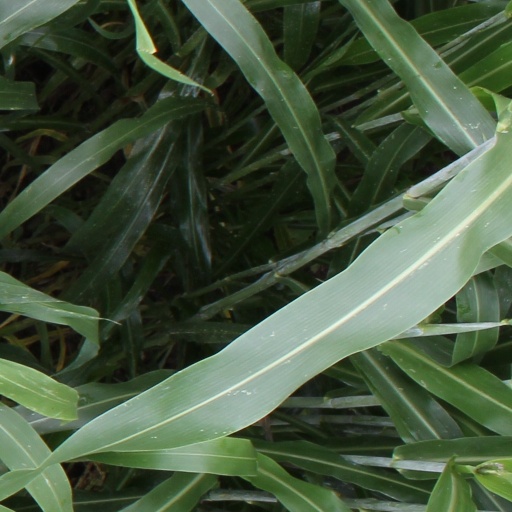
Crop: sorghum